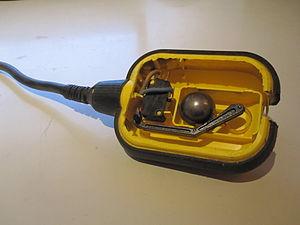
Une poire de niveau est un dispositif suspendu au-dessus d’un plan d’eau au moyen d’un câble électrique souple constitué de deux fils isolés qui permet de détecter si le niveau de l’eau atteint ou non une certaine cote d’alerte.